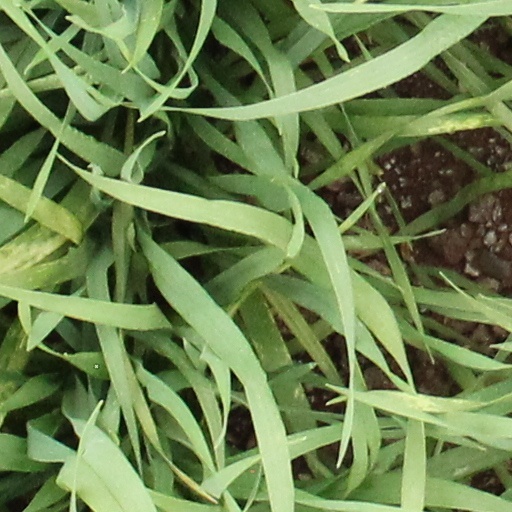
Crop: wheat